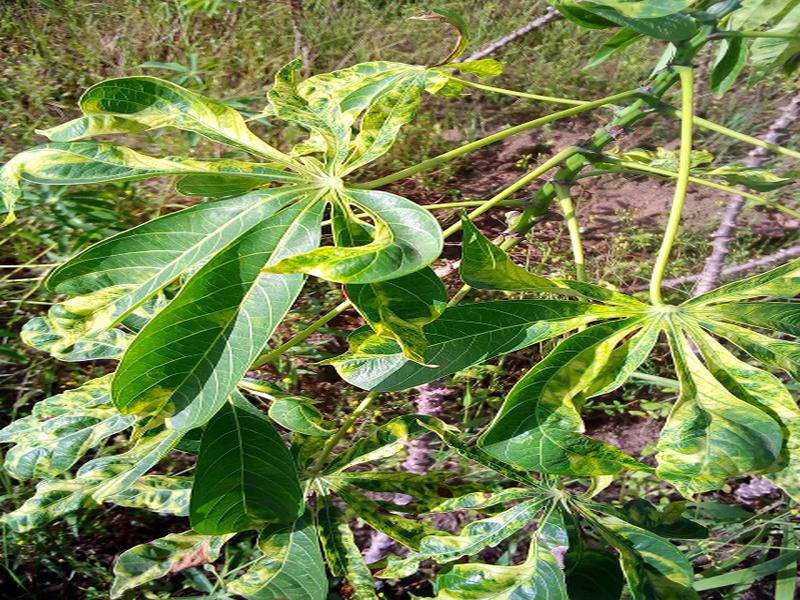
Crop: cassava
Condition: mosaic_disease